Wallilabou River

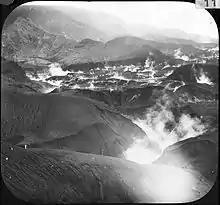
View of river with craters in background. Craters are the result of interaction of the river water or ground water with hot ash. The hot ash is the deposit of nuée ardentes. 30 May 1902.

The Wallilabou River is a river in the northwest of Saint Vincent. It rises in the Grand Bonhomme Mountains in the centre of the island and flows northwest to reach the Caribbean Sea north of Barrouallie. Wallilabou Falls-a tourist attraction-is located on this river, a short walk Northeast along the Leeward Highway.